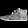
Label: Ankle boot